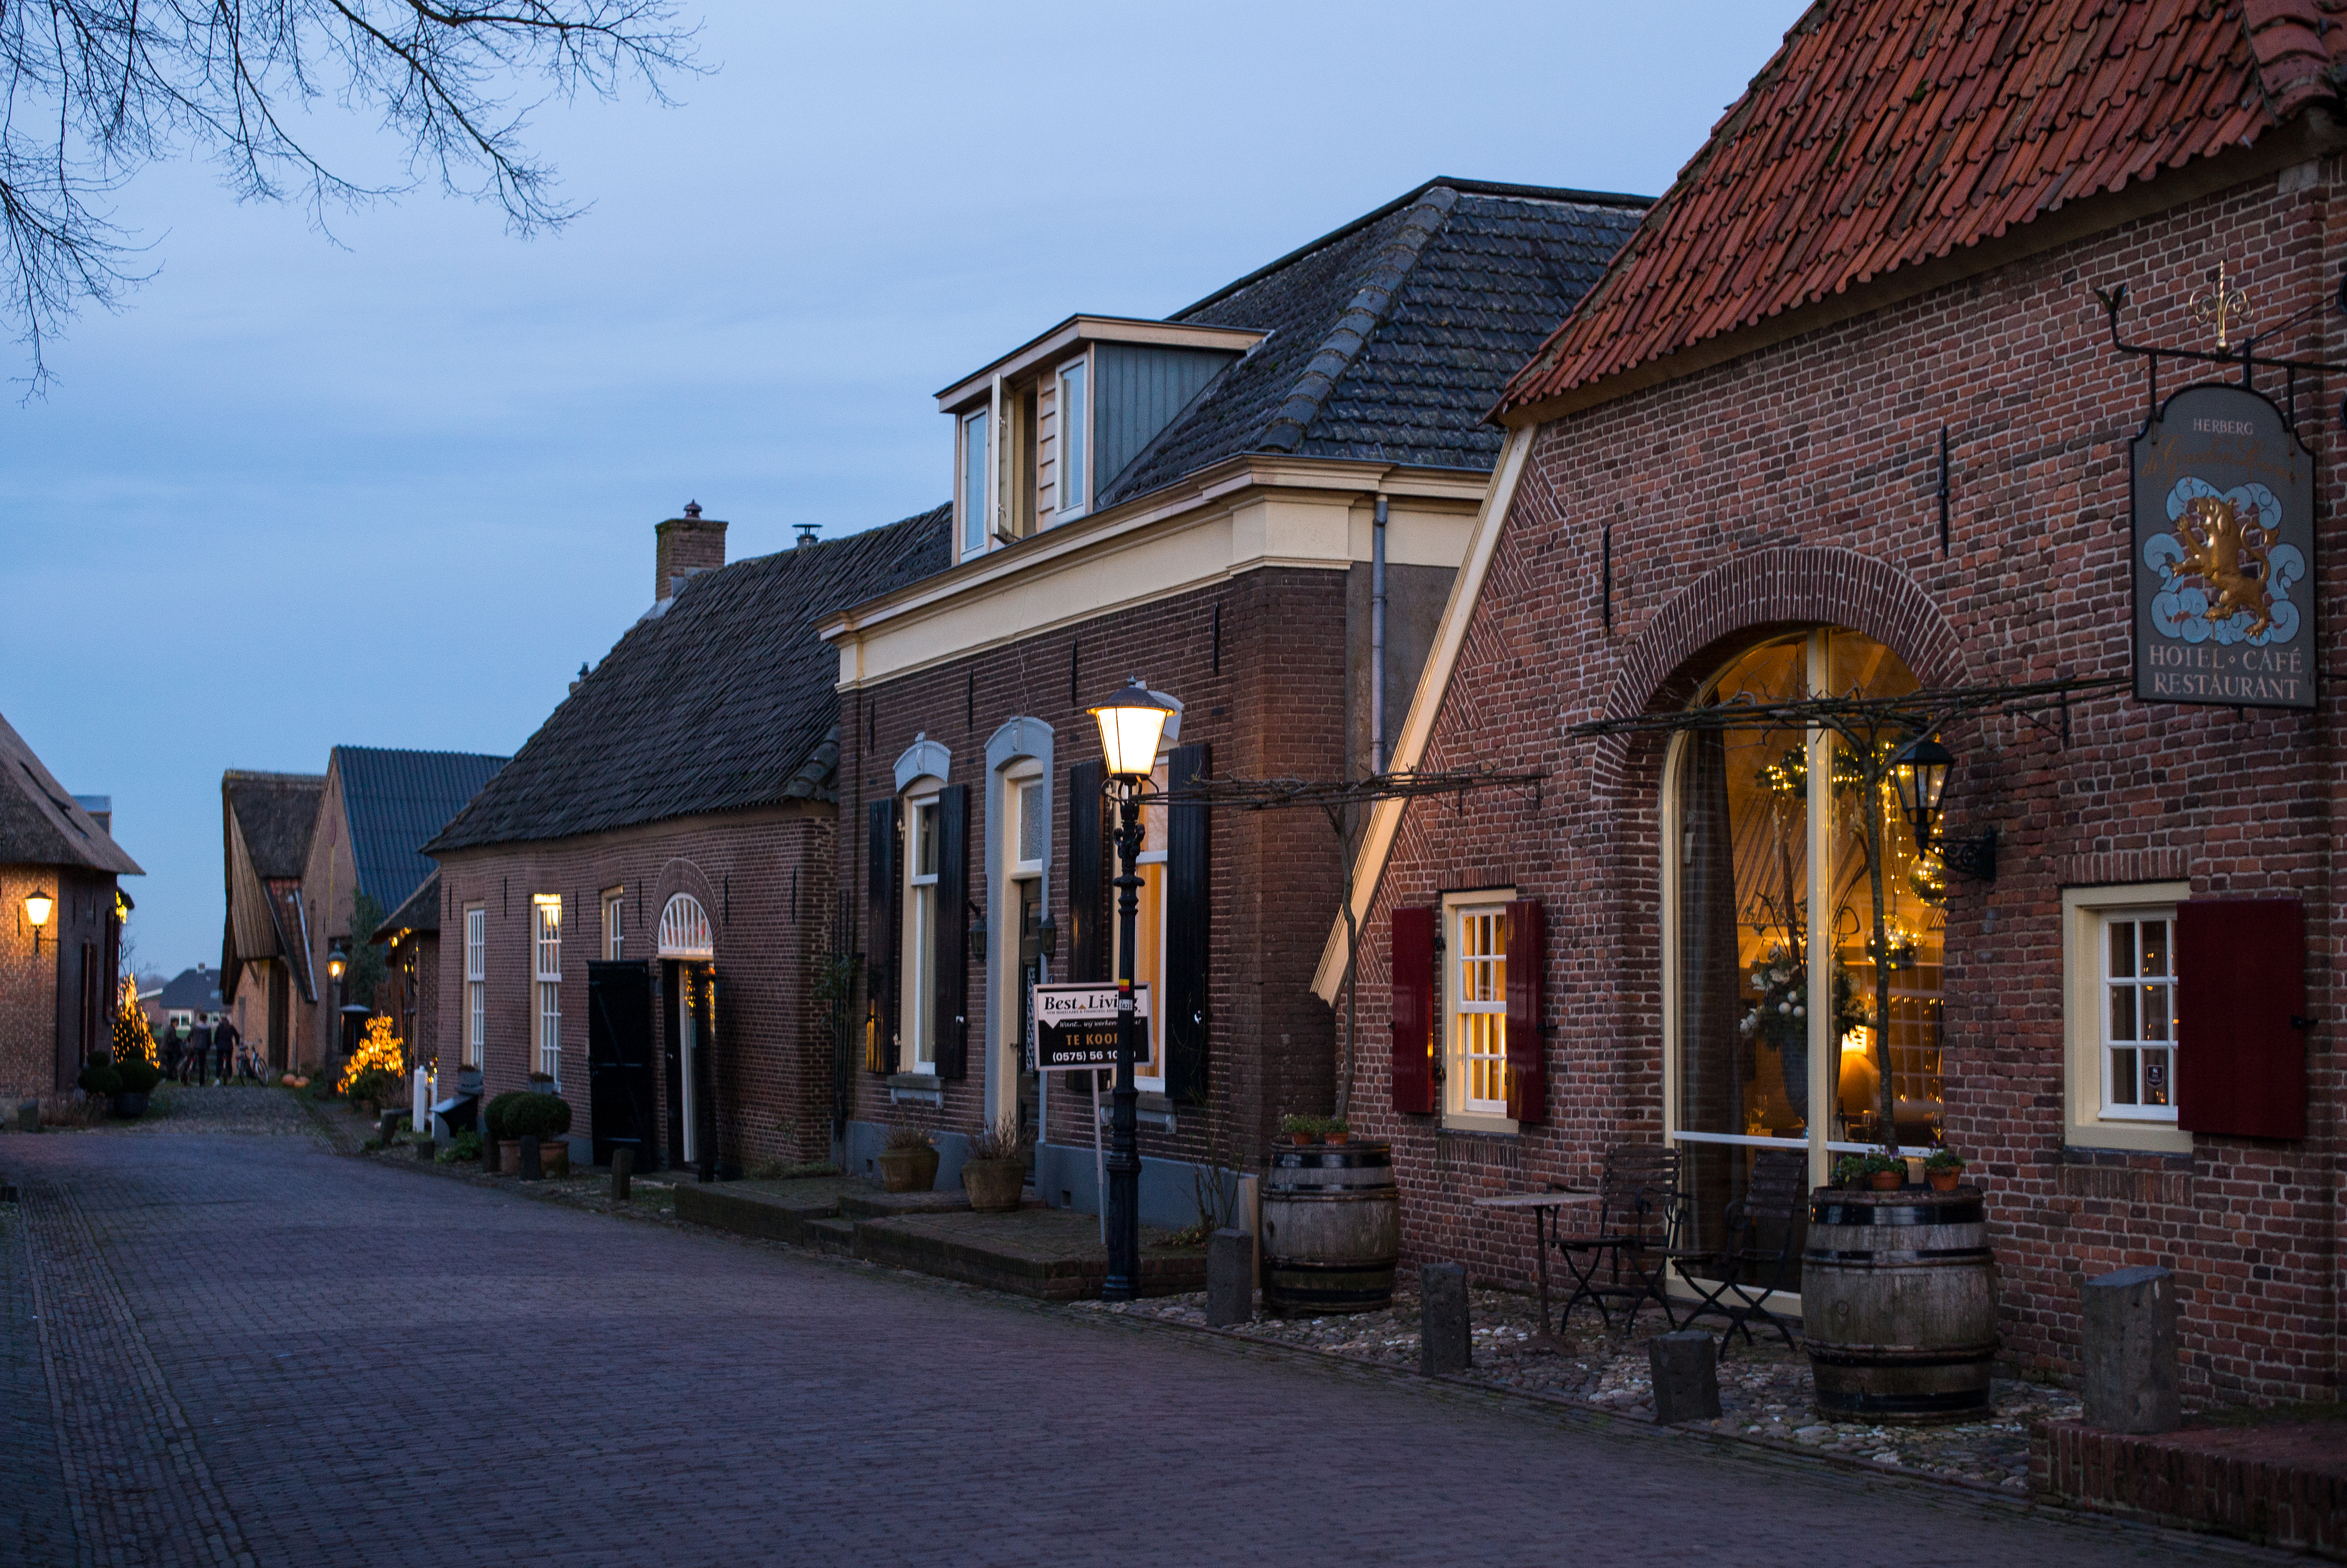
architecture, road, street, house, town, hour, building, alley, city, home, downtown, village, suburb, evening, rural, cottage, community, facade, blue, christmas, holland, netherlands, m, dutch, 50, estate, nightfall, leica, 240, summilux, gelderland, bronkhorst, neighbourhood, urban area, residential area, human settlement